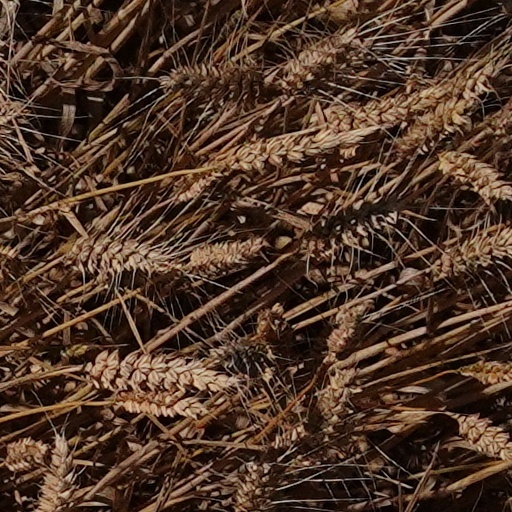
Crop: wheat